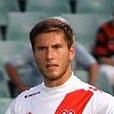
Age: 19